Out of the Woods

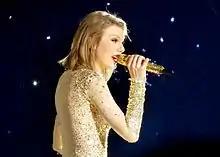
Swift performing "Out of the Woods" on the 1989 World Tour

During promotion of "1989", Swift performed "Out of the Woods" on televised shows including "Jimmy Kimmel Live!", "The Ellen DeGeneres Show", and "Good Morning America". She performed the song as part of the ""1989" Secret Sessions", live streamed by iHeartRadio and Yahoo! on October 27, 2014, the same day the album was released. On the 1989 World Tour in 2015, Swift included the song as the penultimate number on the regular set list. Swift played a stripped-down rendition of "Out of the Woods" on piano at the Grammy Museum in Los Angeles on September 30, 2015; John Blistein from "Rolling Stone" praised this version over the synth-pop production for better conveying the emotional sentiments of the lyrics.